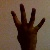
The image shows a hand gesture representing the number 4 in Indian Sign Language.